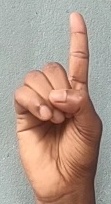
ASL sign: D